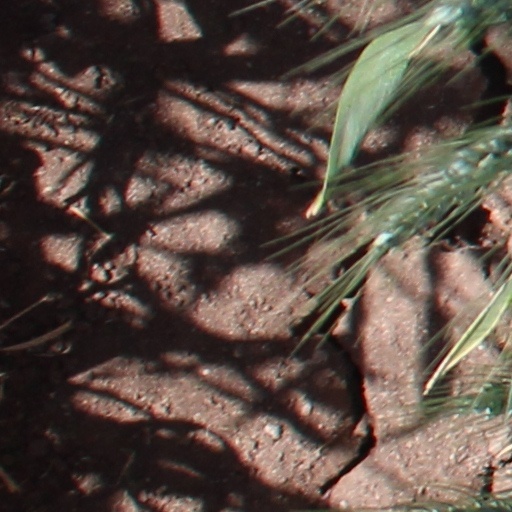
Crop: wheat